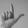
ASL letter: L